Le Stade de Wimbledon

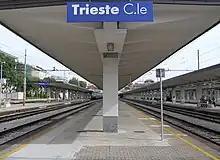
Arrivals and departures at Trieste's main railway station punctuate the work.

"Le Stade de Wimbledon" is Mathieu Amalric's second feature film. It is an adaptation of the novel of the same name by Daniele Del Giudice, originally published in 1983 -and winner of the Viareggio prize for first novels- but used in part in an original translation by Jean-Paul Manganaro made for the film, in which he portrays a woman, played by his then partner Jeanne Balibar, in search of a work and a writer who never published in his lifetime. The novelist and director were inspired by the real-life story of the Triestine poet and writer Roberto "Bobi" Bazlen (1902-1965), who became the film's "Bobi Wohler". For Mathieu Amalric, this poetic search is that of a fantasized and therefore necessarily unfulfilled artistic ideal but also a desire to make a quasi "investigation of Jeanne [Balibar] and light."